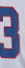
Number: 3